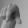
ASL letter: Q